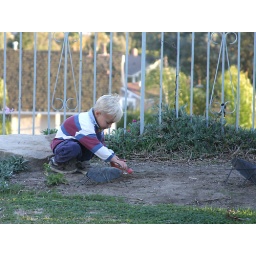
Lukas plays in the flower bed